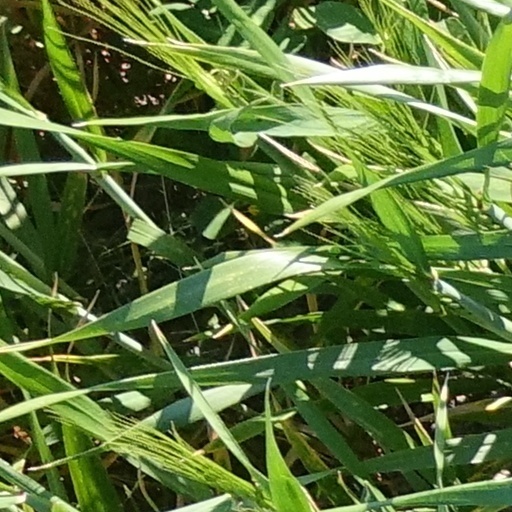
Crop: wheat